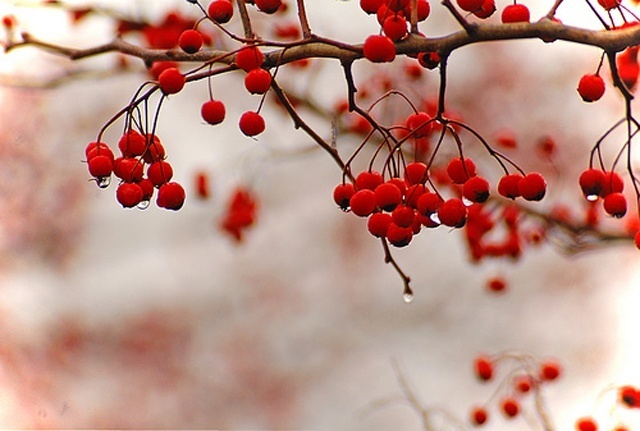
Label: not_food